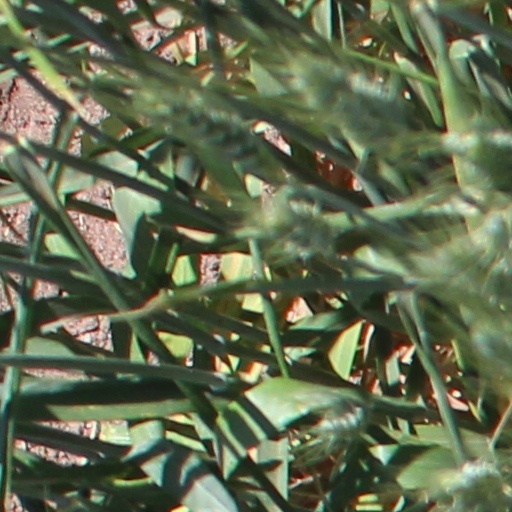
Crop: wheat